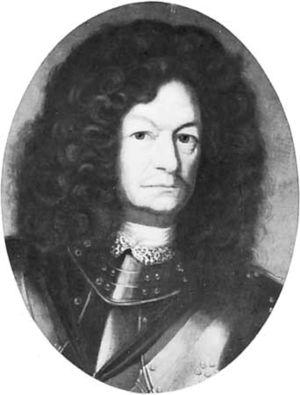
Raimondo Montecuccoli
Raimondo rigsgreve af Montecúccoli eller Montecucculi, hertug af Melfi var en italiensk adelsmand og hærfører.